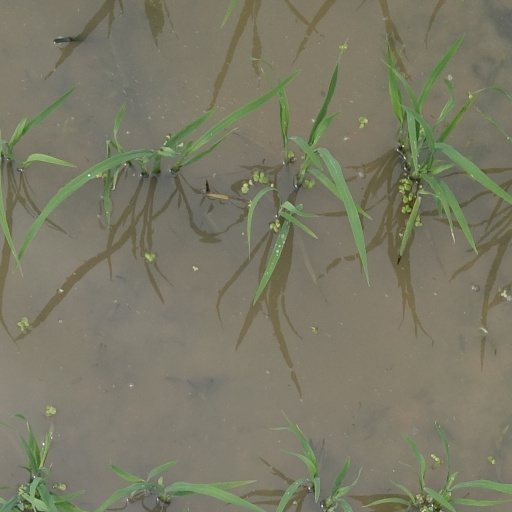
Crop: rice